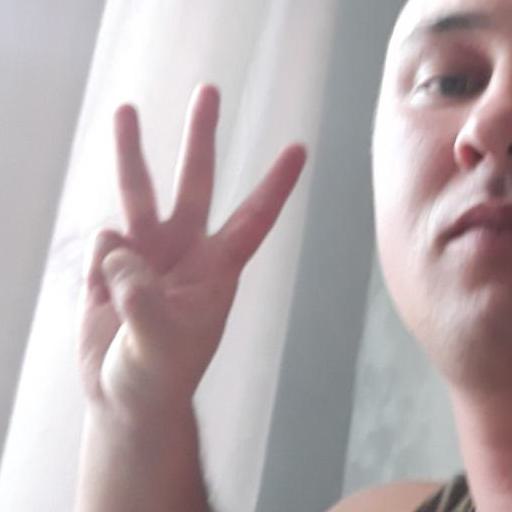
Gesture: three